Lausberg area

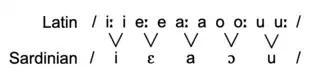
Vowel changes from Latin to Sardinian

The eastern part of the encompasses the towns of Senise, Tursi, and Oriolo. Here the tonic vowels developed approximately as in Sardinian. There is evidence, however, of an earlier distinction between Latin and . In the variety spoken in Senise, for instance, the outcomes of Latin and were subject to diphthongization when stressed and followed by a syllable containing a close vowel (namely or ), while the outcomes of and were not. Cf. Latin > > .